Volkswagen Sharan

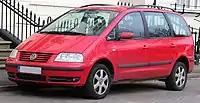
First facelift, 2000–2003 (Carat trim level)

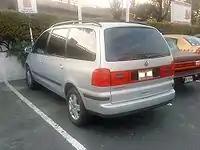
First facelift, 2000–2003 (Gris Satin trim level)

The Sharan and its stablemates received a major facelift in May 2000. At this time, Volkswagen also extended the wheelbase by , increased the front and rear track, and gave it the "Volkswagen family" look of the time including a brand new dashboard no longer sourced from Ford. Seven seats came as standard.